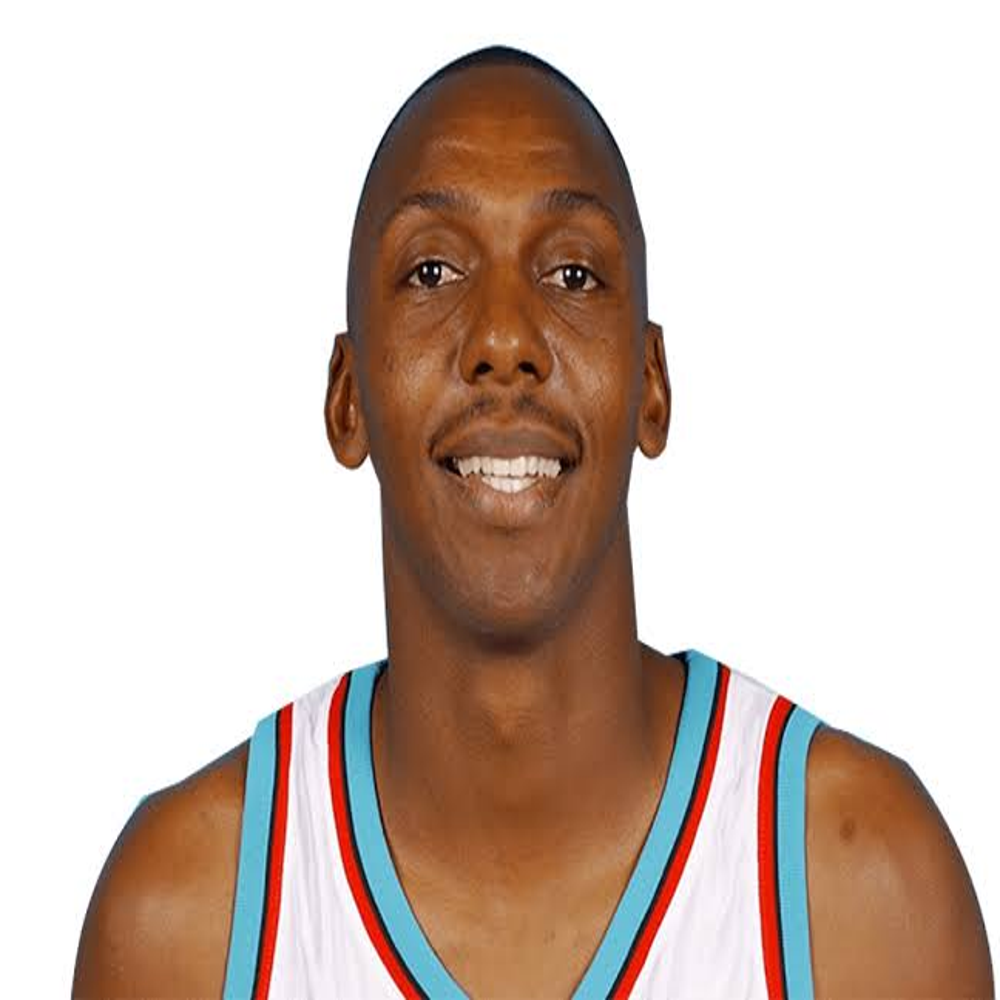
Body of water present: no
Land polluted: no
Water polluted: no
Pollution percentage: 0%